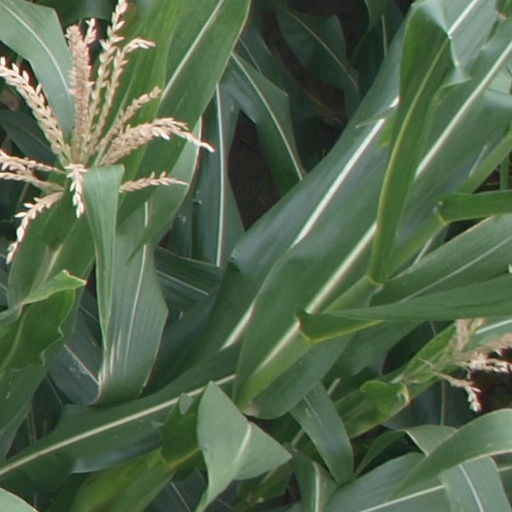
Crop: maize; corn